Heslar Naval Armory

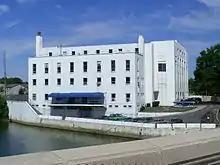
The north face of Heslar Naval Armory as seen from across White River

In 1978, after the nearby Marine Reserve facility in Riverside Municipal Park was damaged, a decision was made to renovate the Armory and accommodate local Marine Reserve Components. Renovation began in 1977 with the removal of nearly all non-support internal structure and replacing them with a more modern floorplan. Also, a large parking lot was created on the former site of the Riverside Amusement Park. On November 1, 1978, the facility was re-designated as a Navy and Marine Corps Reserve Center.